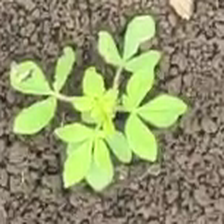
Weed species: Sicklepod_(Senna obtusifolia)